Jacaranda (album)

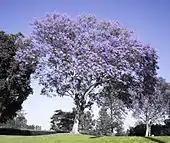
Rabin named the album, and his home recording studio, after the Jacaranda tree found in his native South Africa.

"Jacaranda" was recorded over a five to six-year period at The Jacaranda Room, the name of Rabin's home recording studio in Hollywood, California which he named, in addition to the album's title, after the Jacaranda tree found in his native South Africa. It was recorded digitally throughout using the audio workstation software Digital Performer with electronic instrumentation used as little as possible to emphasise the playing of genuine instruments. Rabin wanted to make the album "a journey back to where I grew up"; most of the album's tracks reference something from his experiences while living in Johannesburg during the first 20 years of his life, a period when he underwent an introspective phase and came up with the album's song titles. "Anerley Road" refers to the road where he grew up, "and each side of the road is lined with Jacaranda trees ... the road becomes like this purple carpet and it is pretty spectacular". "The Branch Office" refers to a jazz music venue in the city. Recording an album with such memories made Rabin feel "a little" homesick. The album took a considerable amount of time to complete as Rabin worked on it during breaks from film scoring and family holidays. In 2011, he felt he needed to become more disciplined to finish the album and rejected several scoring projects that year to allow more free time.